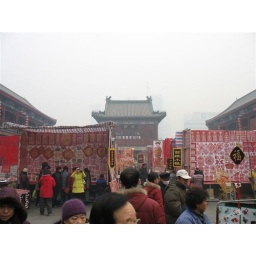
A market in Tianjin. They sold paper cut-outs.